Najmul Hossain Shanto

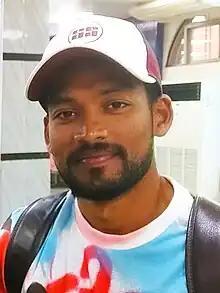
Shanto in 2023

Najmul Hossain Shanto (born 25 August 1998) is a Bangladeshi cricketer and former captain of the Bangladesh men's national team for Test. He was also a former captain of Twenty20 Internationals and One Day International.